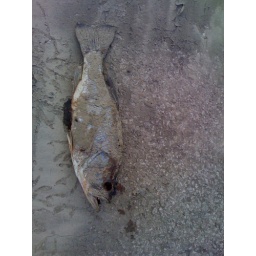
a fish caught on the road in receding flood waters...